Merkava

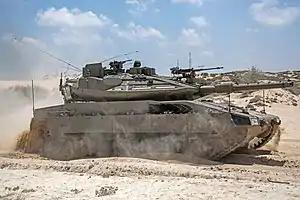
Merkava Mk 4M Windbreaker, fitted with Trophy active protection system, during Operation Protective Edge

During the 2006 Lebanon War, five Merkava tanks were destroyed. Most of the tanks engaged were Merkava IIIs and earlier versions; only a few of the tanks used during the war were Merkava Mark 4, since by 2006 they had entered service in limited numbers. Hezbollah fired over 1,000 anti-tank missiles during the conflict against both tanks and dismounted infantry. Some 45 percent of all tanks and armoured vehicles hit with anti-tank guided missiles (ATGMs) during the conflict suffered some form of armour penetration.